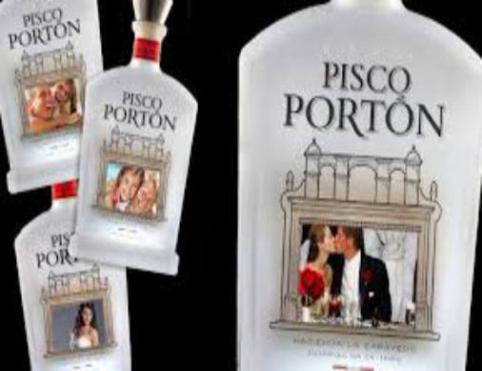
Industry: Food